Energy policy of Canada

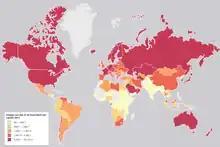
A map depicting world energy consumption per capita based on 2013 data from the World Bank

Canada has a robust energy profile with abundant and diverse resources. Energy and climate policies are interrelated. These policies are implemented at both the federal and provincial governmental level. A recent SWOT analysis conducted in 2013 of a Canadian energy and climate policies has shown that there is a lack of consistency between federal and regional strategies. The reason for this lack of consistency was attributed to the economic and environmental realities, the diversity of energy sources and energy demands that vary greatly among the Canadian provinces. As a result of the differing energy characteristics of the provinces there is creation of multiple federal and provincial strategies, sometimes complementary, but often contradictory.